Éditions Larousse

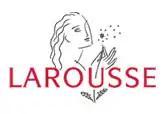
« Je sème à tout vent. »

Éditions Larousse is a French publishing house specialising in reference works such as dictionaries. It was founded by Pierre Larousse, and for some time was known also as Librarie Larousse; its best-known work is the "Petit Larousse" single-volume quarto dictionary.